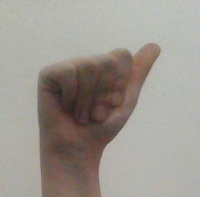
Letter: dhad